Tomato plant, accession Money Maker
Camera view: bottom (45 deg); turntable rotation: 180 degrees
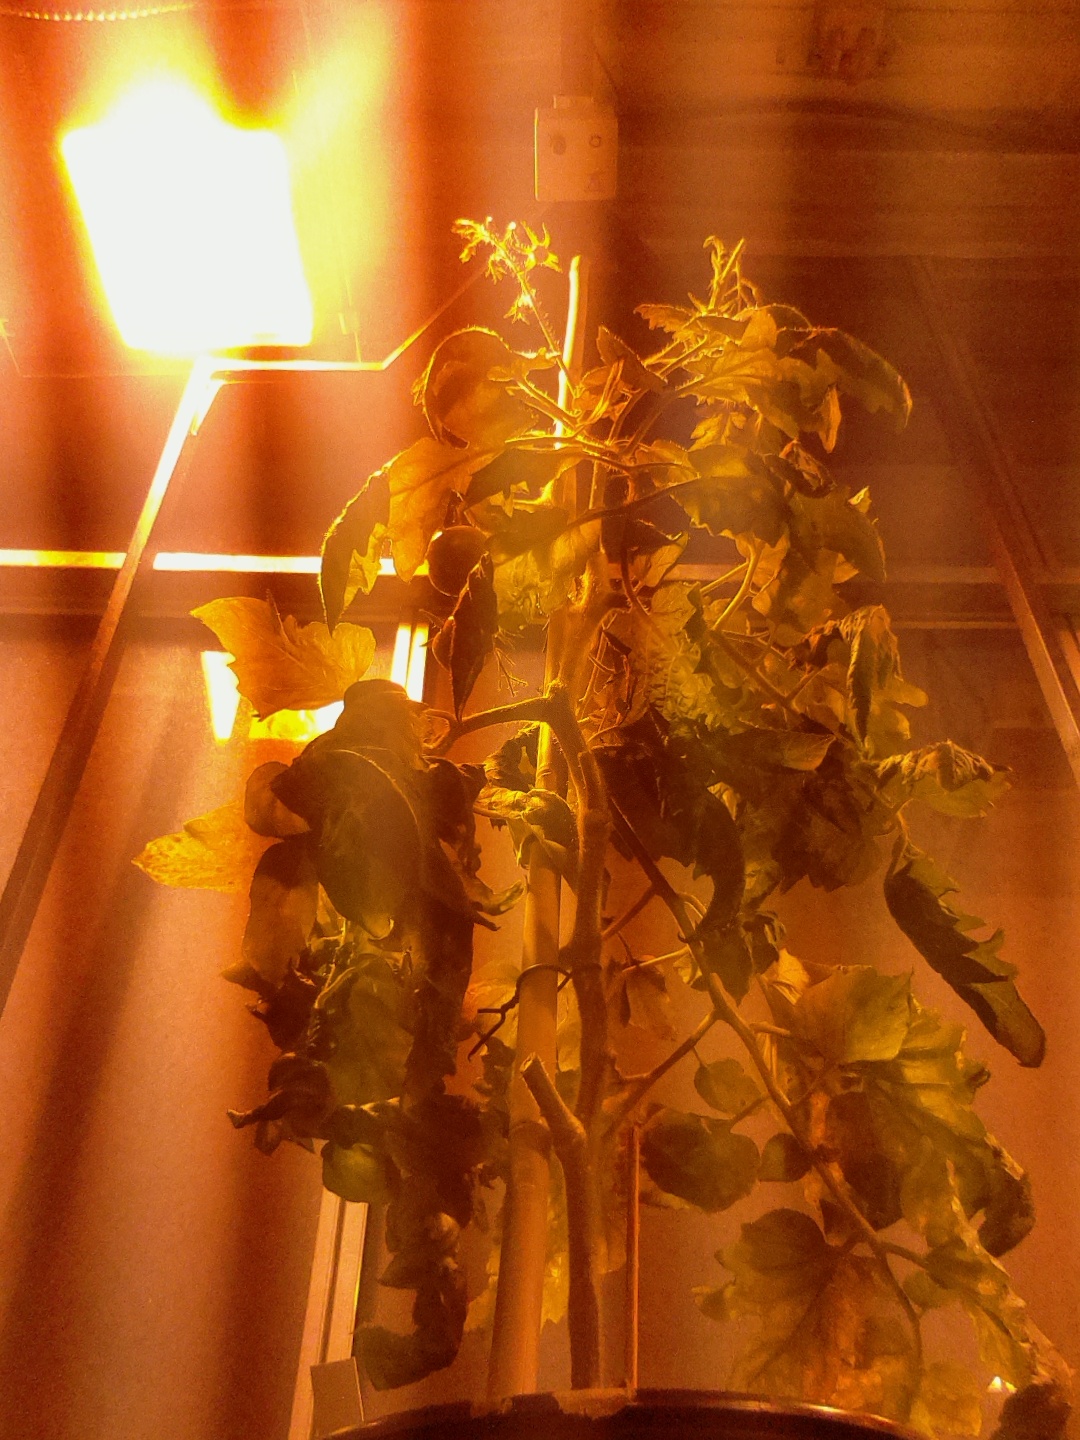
BBCH growth stage 75: 50%-60% of final fruit size